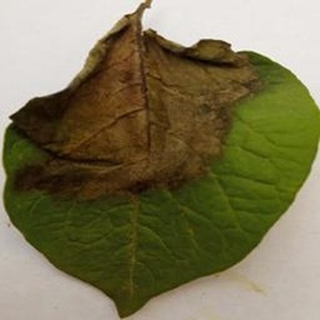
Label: potato_late_blight